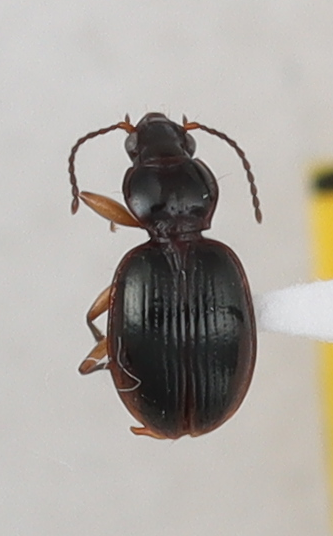
Scientific name: Mecyclothorax konanus
Plot: 6
Trap: W
Collected: 20200818